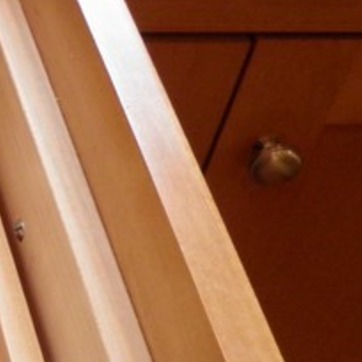
Material: wood